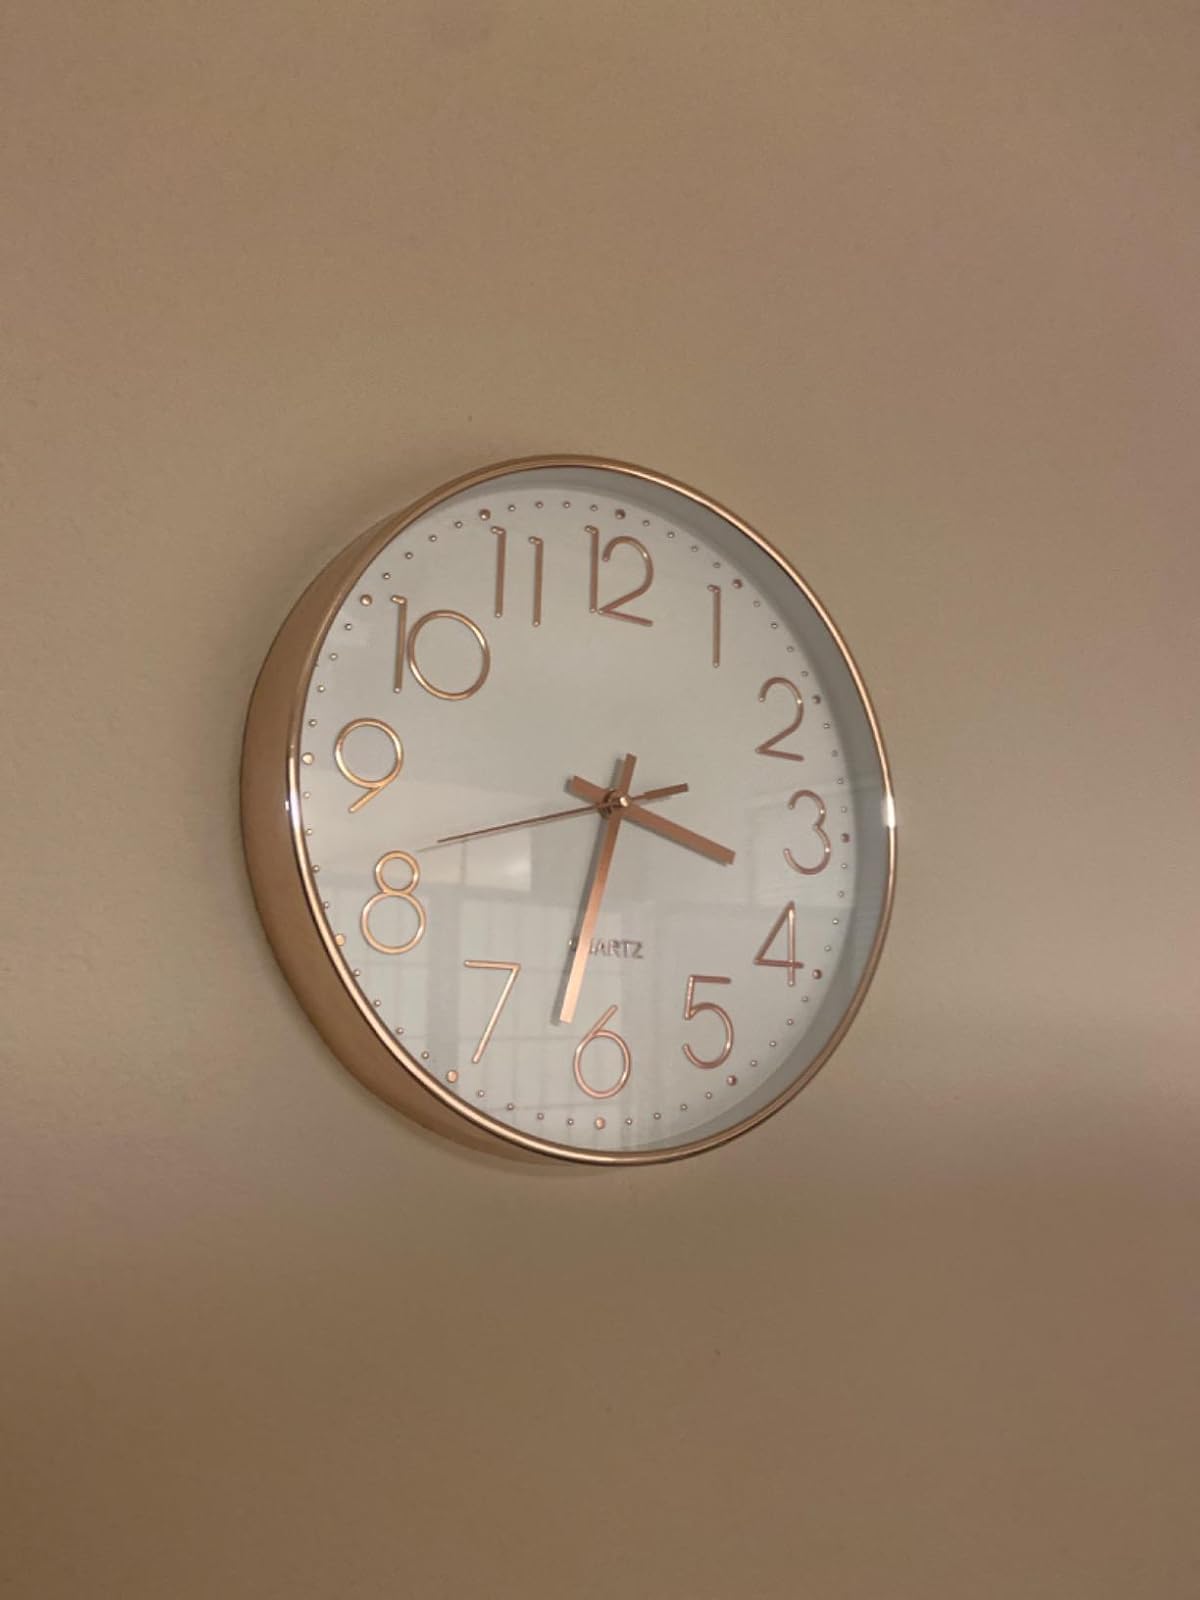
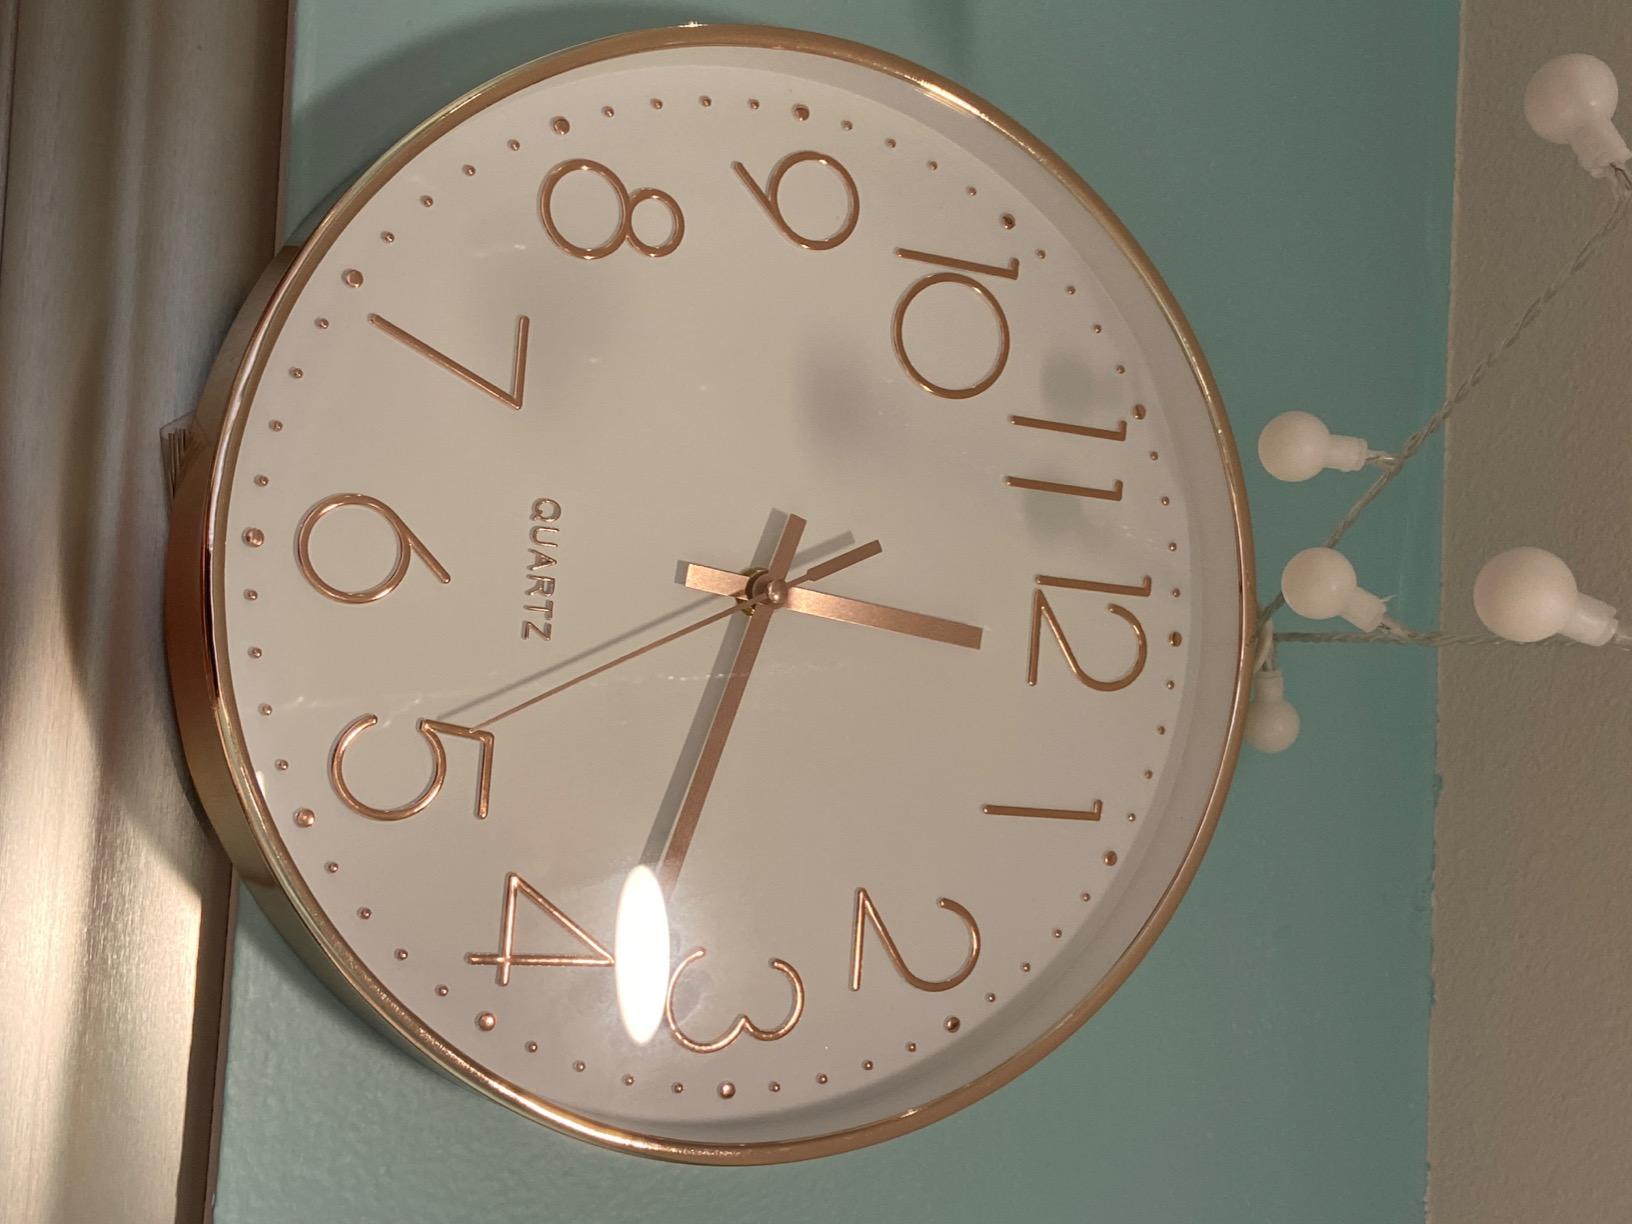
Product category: clock
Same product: yes